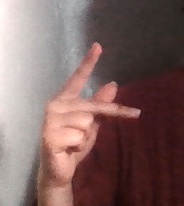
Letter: dha